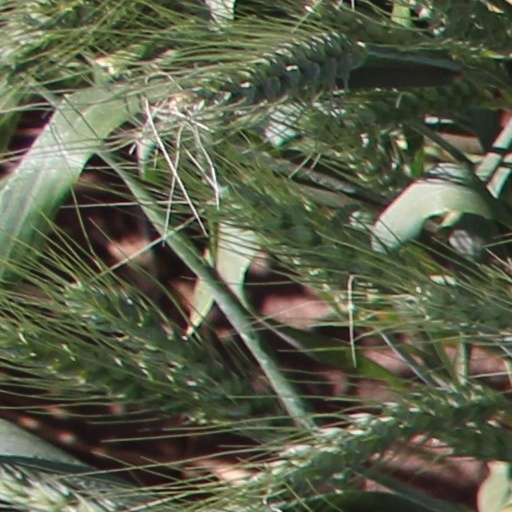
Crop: wheat